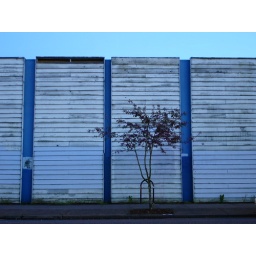
tree against building